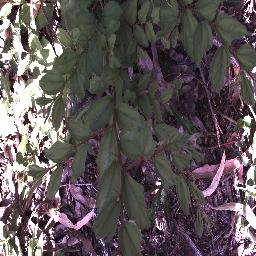
Label: chinee_apple